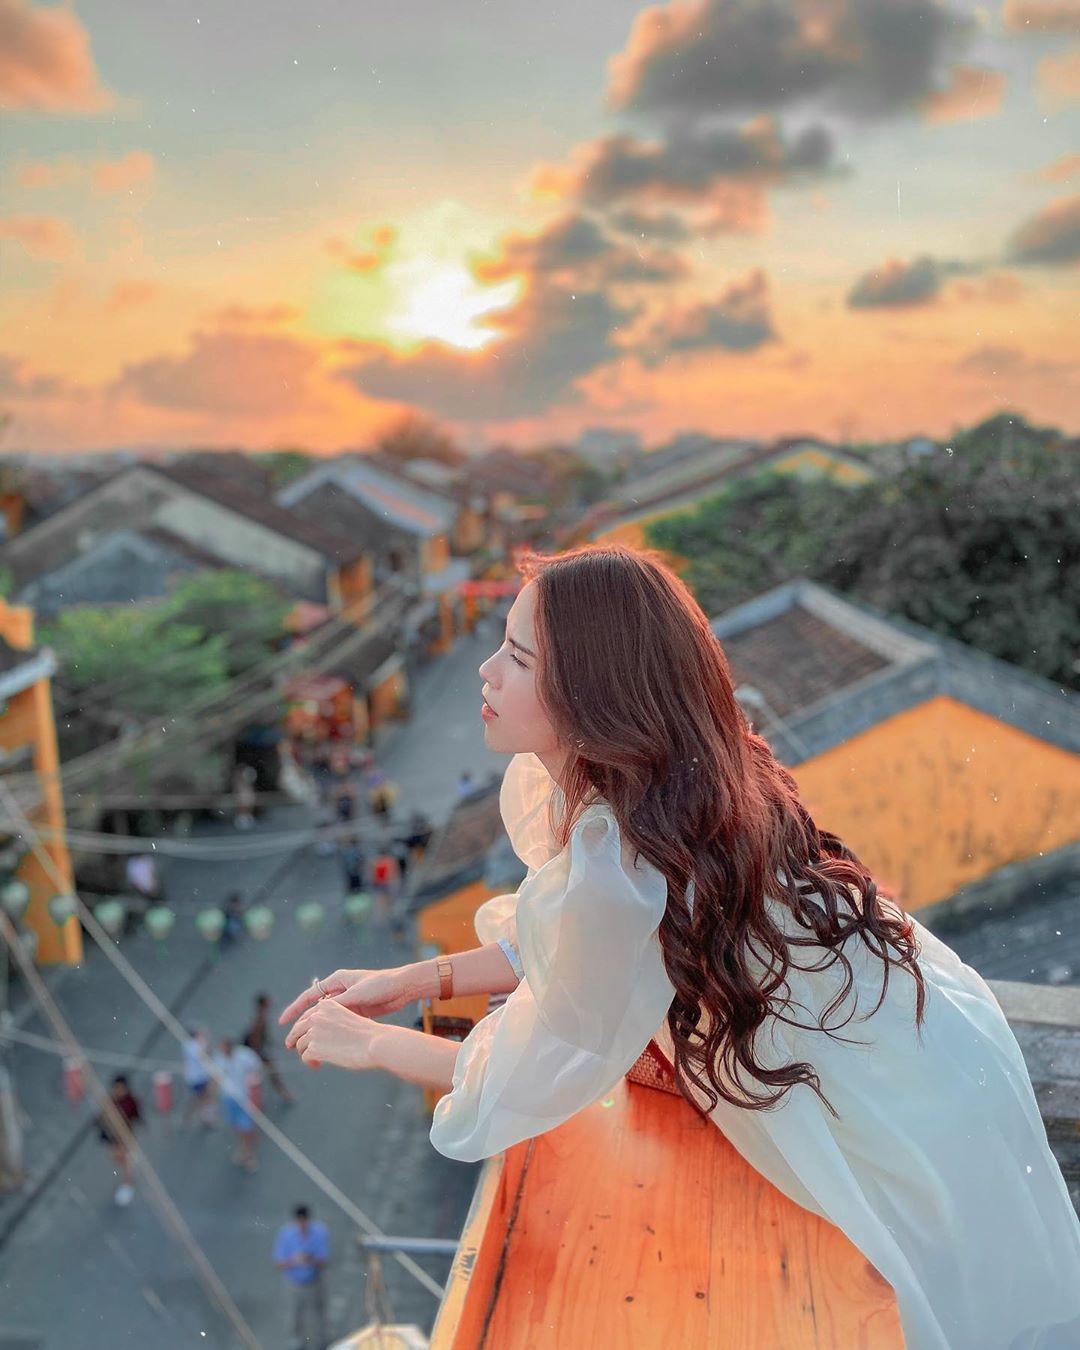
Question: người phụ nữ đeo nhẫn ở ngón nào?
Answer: người phụ nữ đeo nhẫn ở ngón trỏ phải